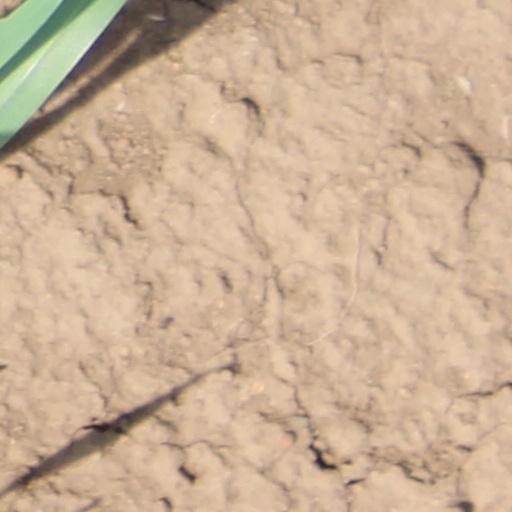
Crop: wheat